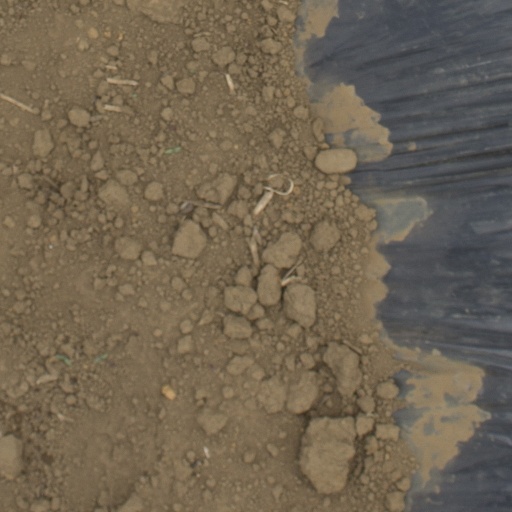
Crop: Jerusalem artichoke